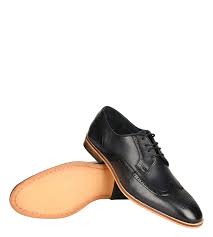
Label: Brogue